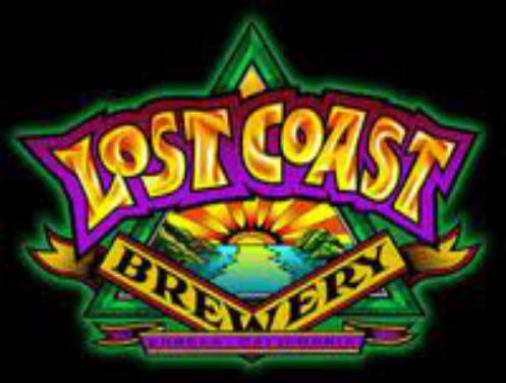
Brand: lost coast
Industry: Food